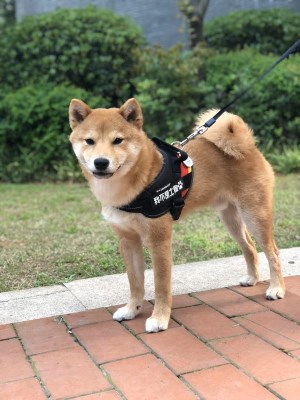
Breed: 1043-n000001-Shiba_Dog